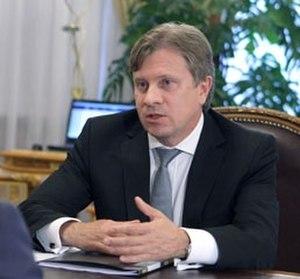
Vitali Guennadievitch Saveliev est un homme d’affaires russe. Il est président-directeur général d'Aeroflot, la plus grande compagnie aérienne de Russie, depuis 2009.